Amos Alonzo Stagg

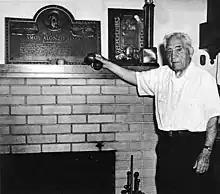
Stagg in 1962

Collections of Amos Alonzo Stagg's papers are held at the University of Chicago Library, Special Collections Research Center and at the University of the Pacific Library, Holt Atherton Department of Special Collections. The Alonzo Stagg 50/20 Hike goes through Arlington, Virginia, Washington, DC and Maryland.